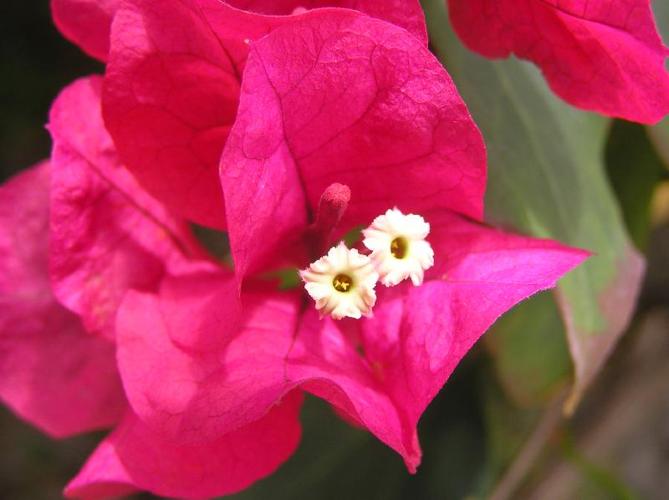
Label: bougainvillea